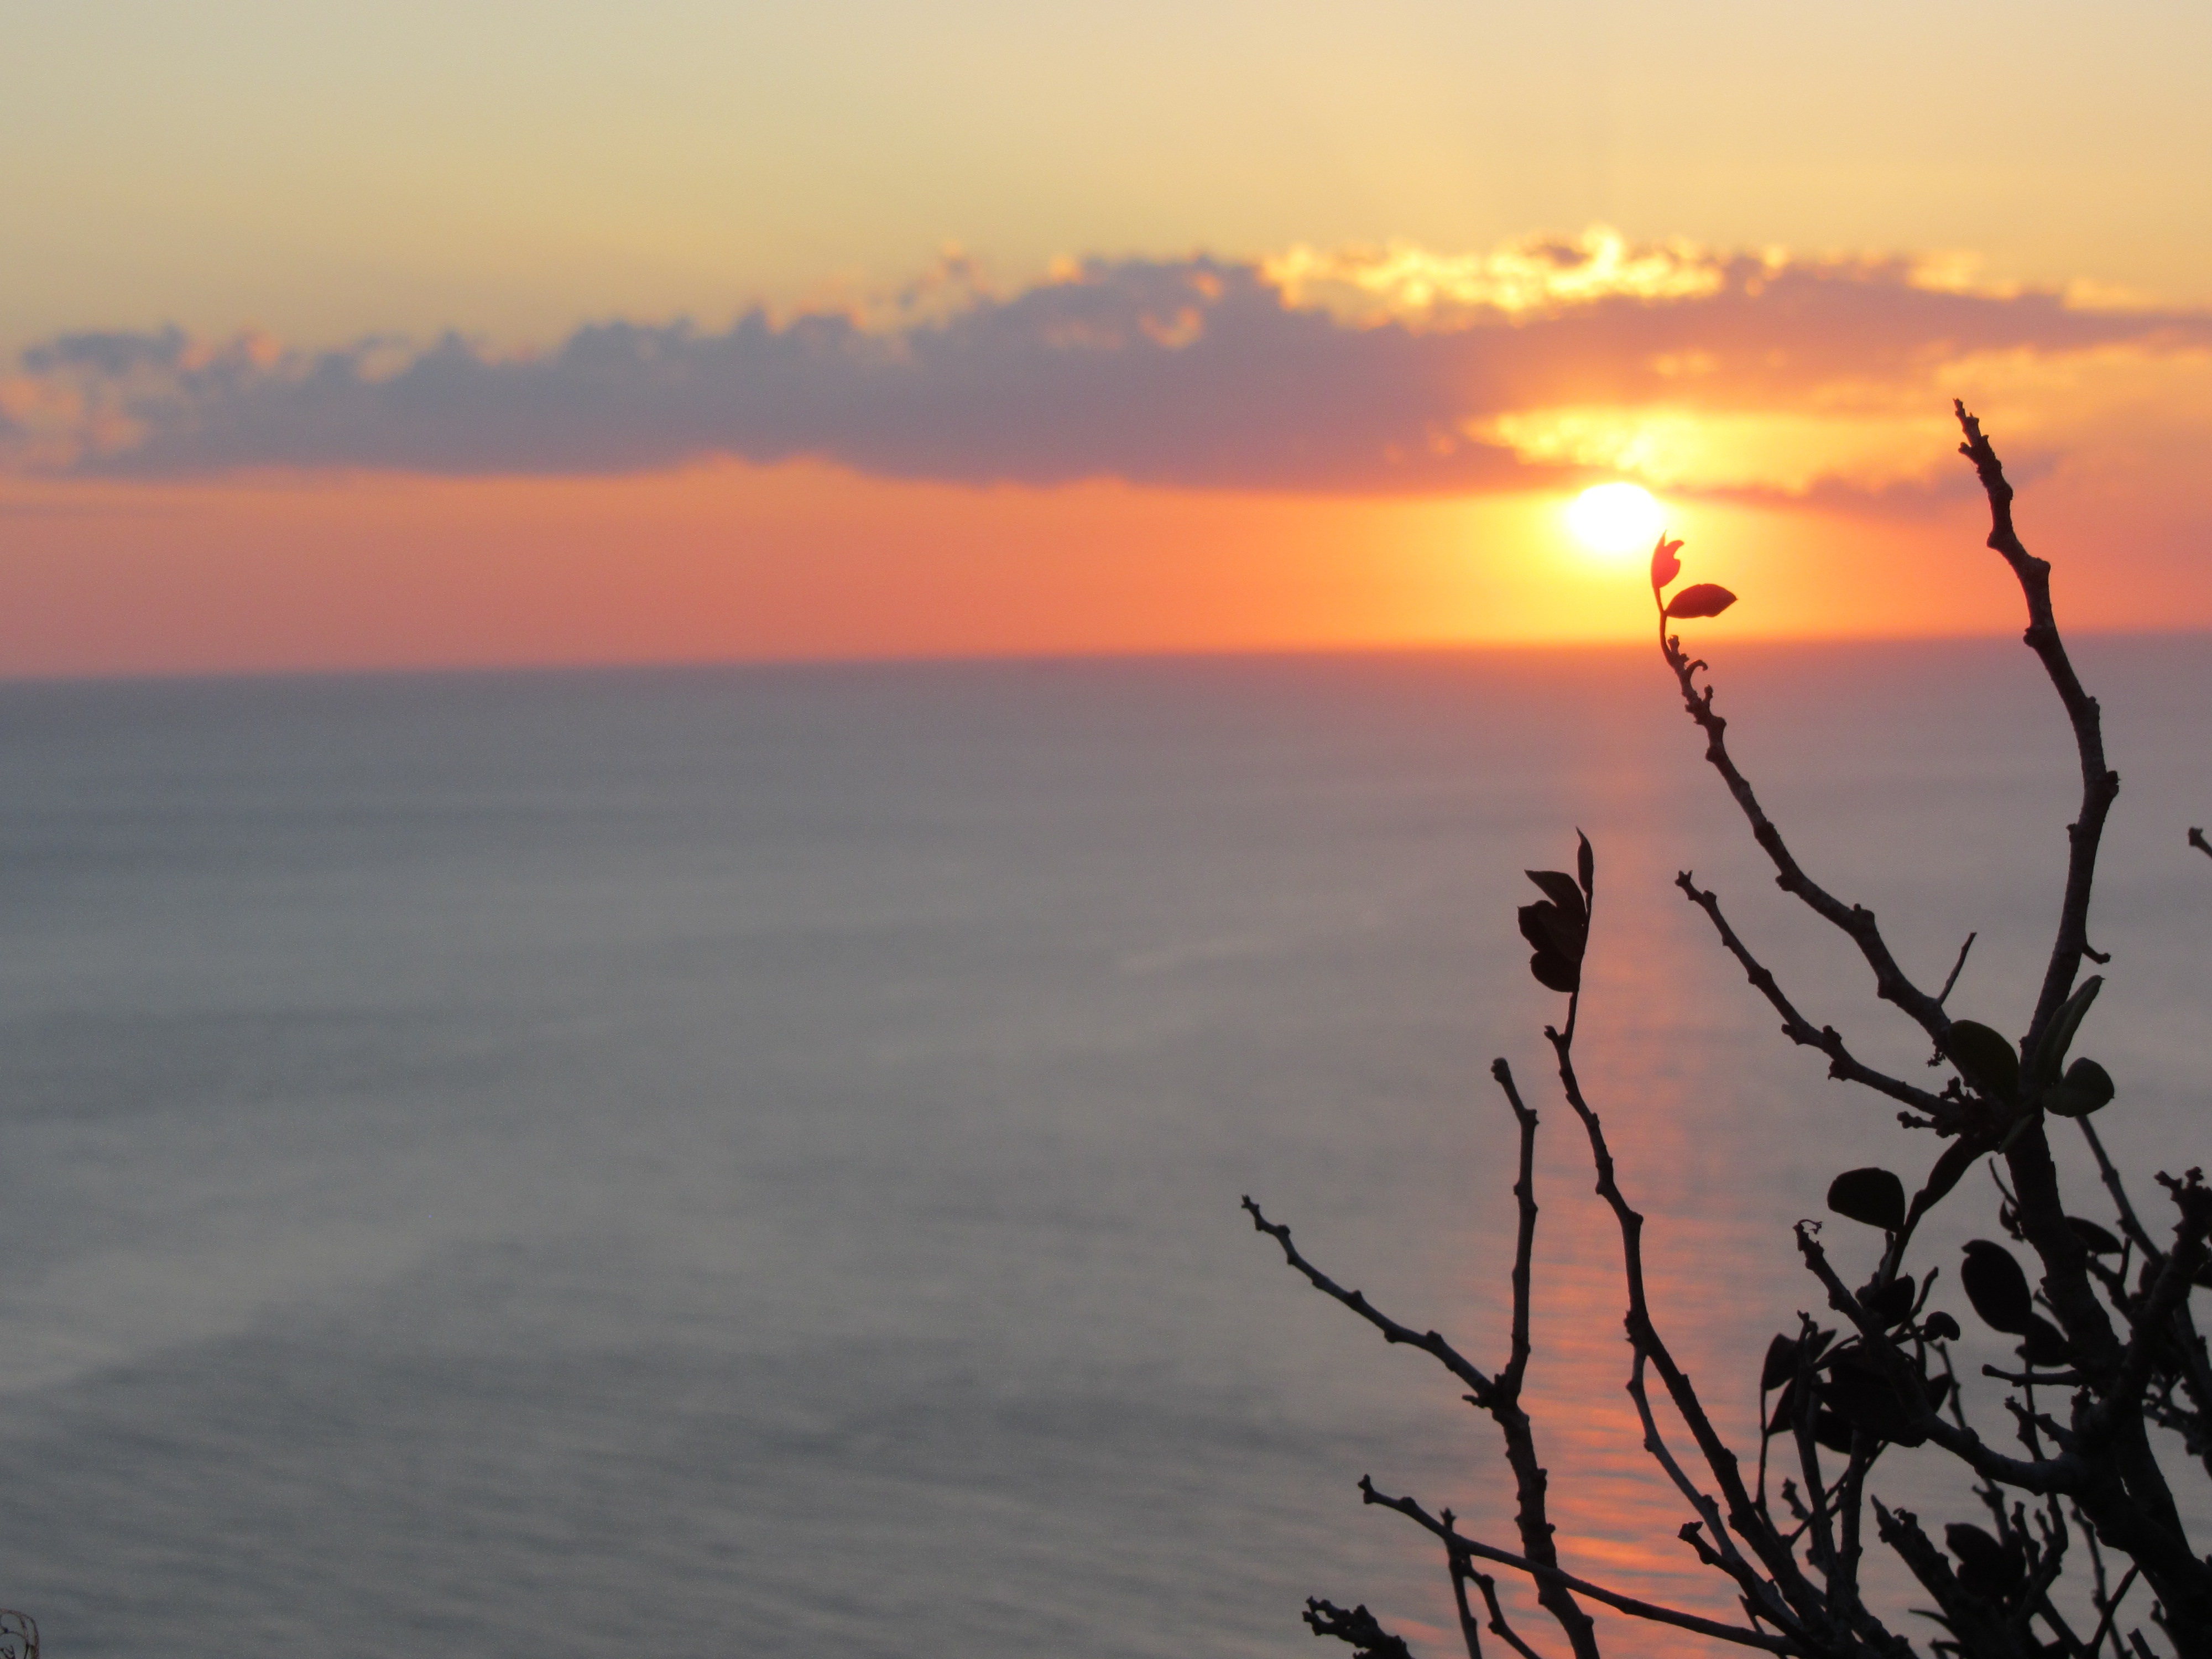
beach, sea, coast, ocean, horizon, cloud, sun, sunrise, sunset, sunlight, morning, dawn, dusk, evening, peaceful, afterglow, ibiza, atmospheric phenomenon